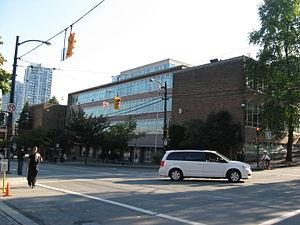
Cet article recense les lieux patrimoniaux de la ville de Vancouver inscrit au répertoire des lieux patrimoniaux du Canada, qu'ils soient de niveau provincial, fédéral ou municipal.